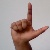
The image shows a hand gesture representing the letter 'L' in Indian Sign Language.